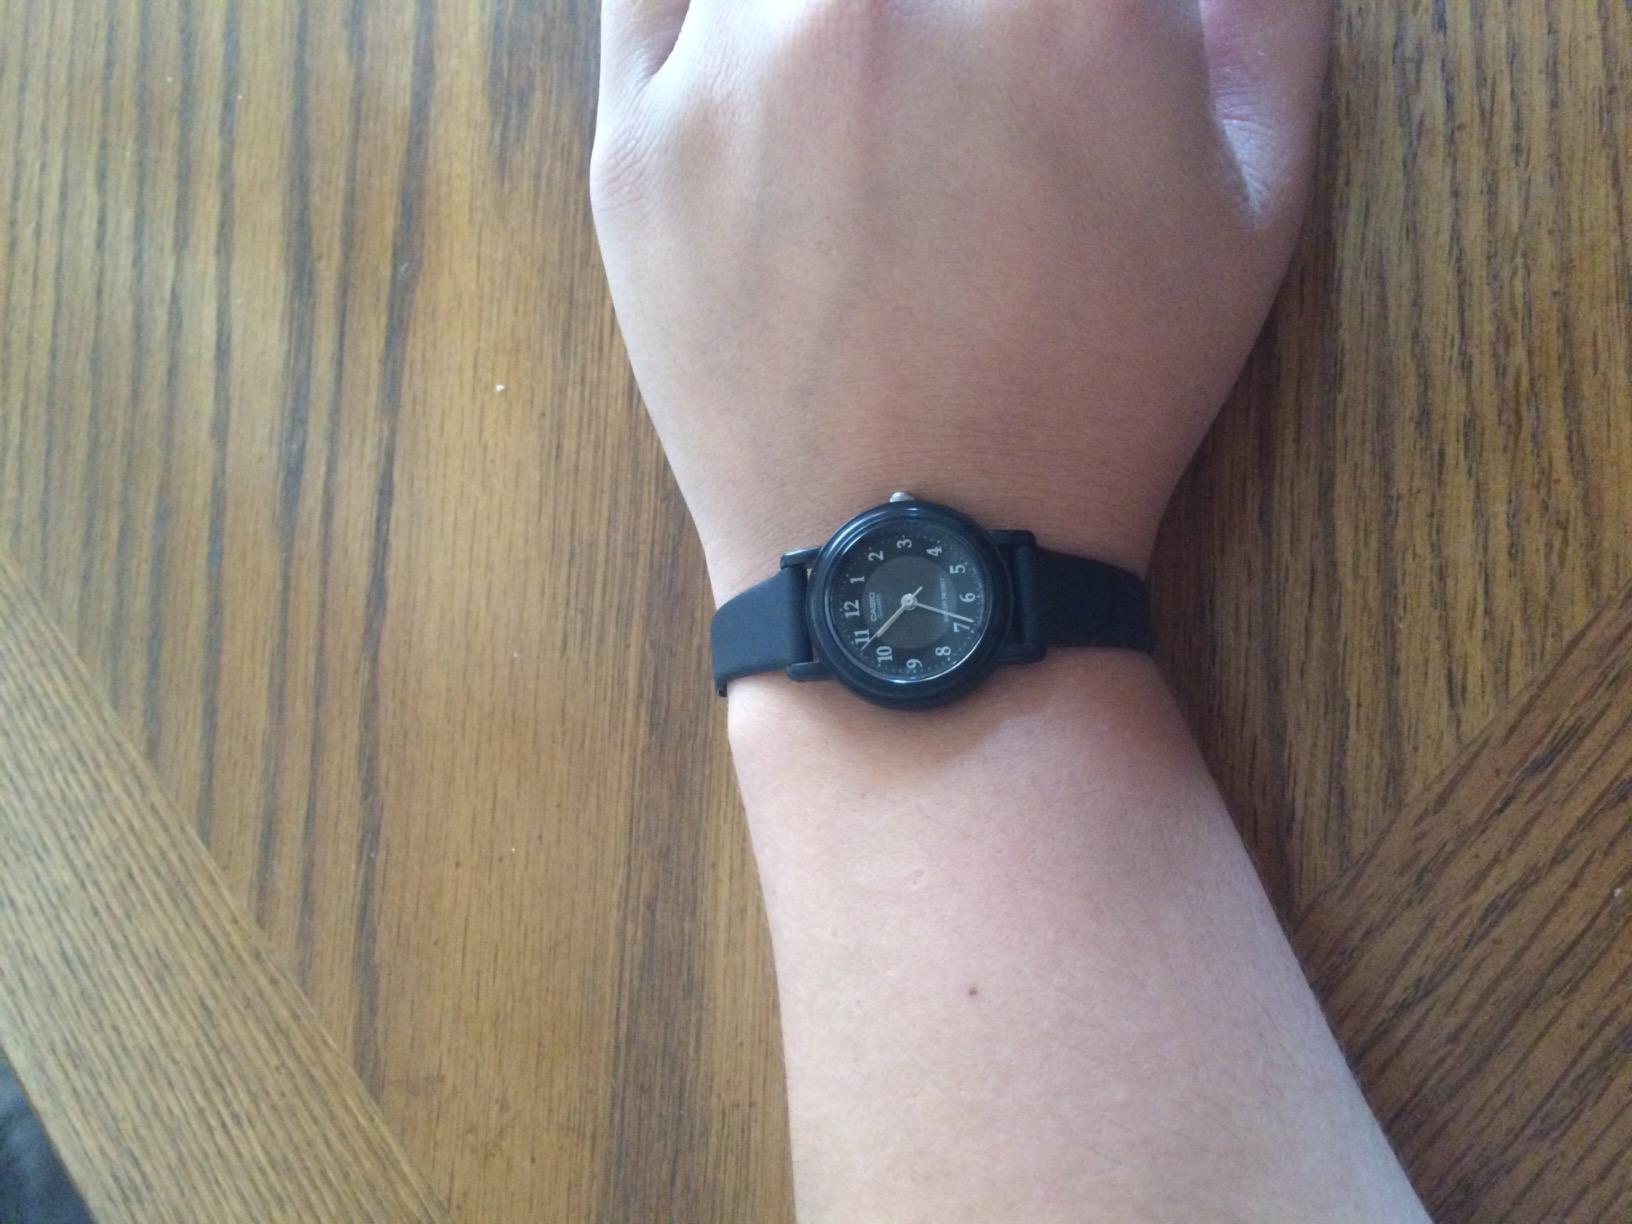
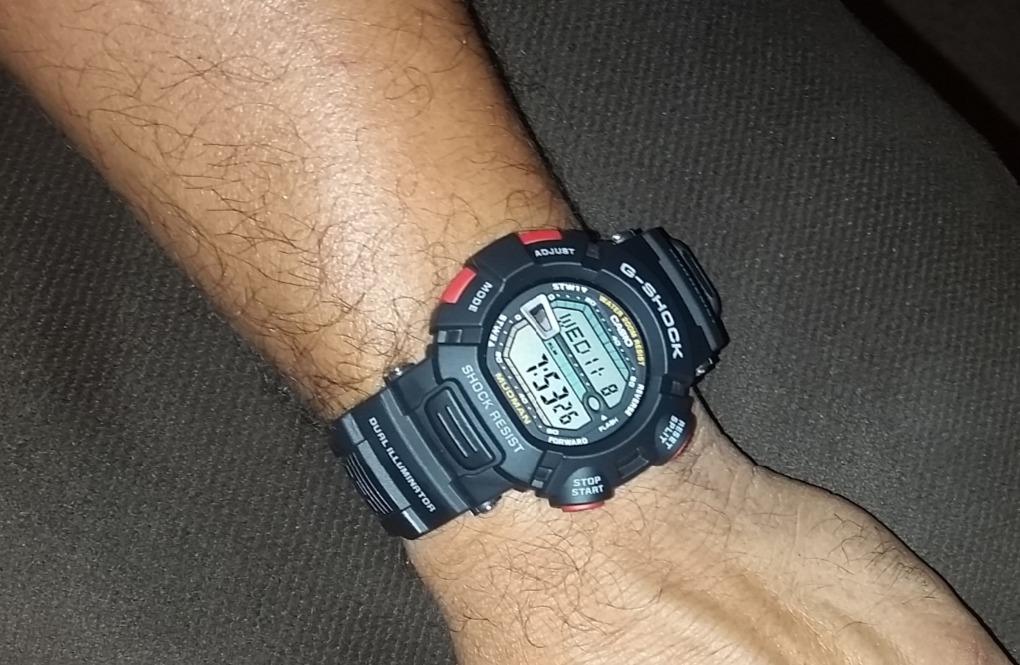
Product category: accessories_watch
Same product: no